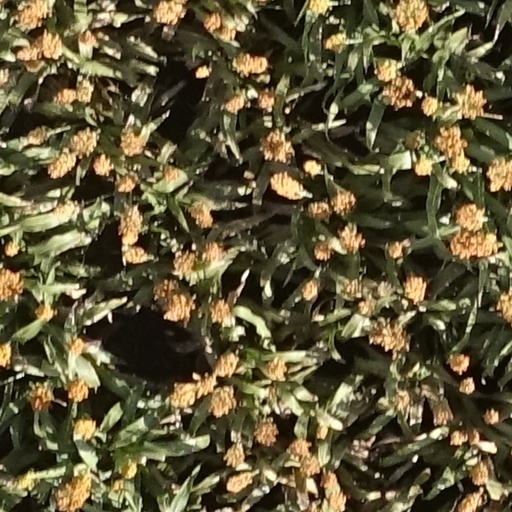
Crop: sorghum